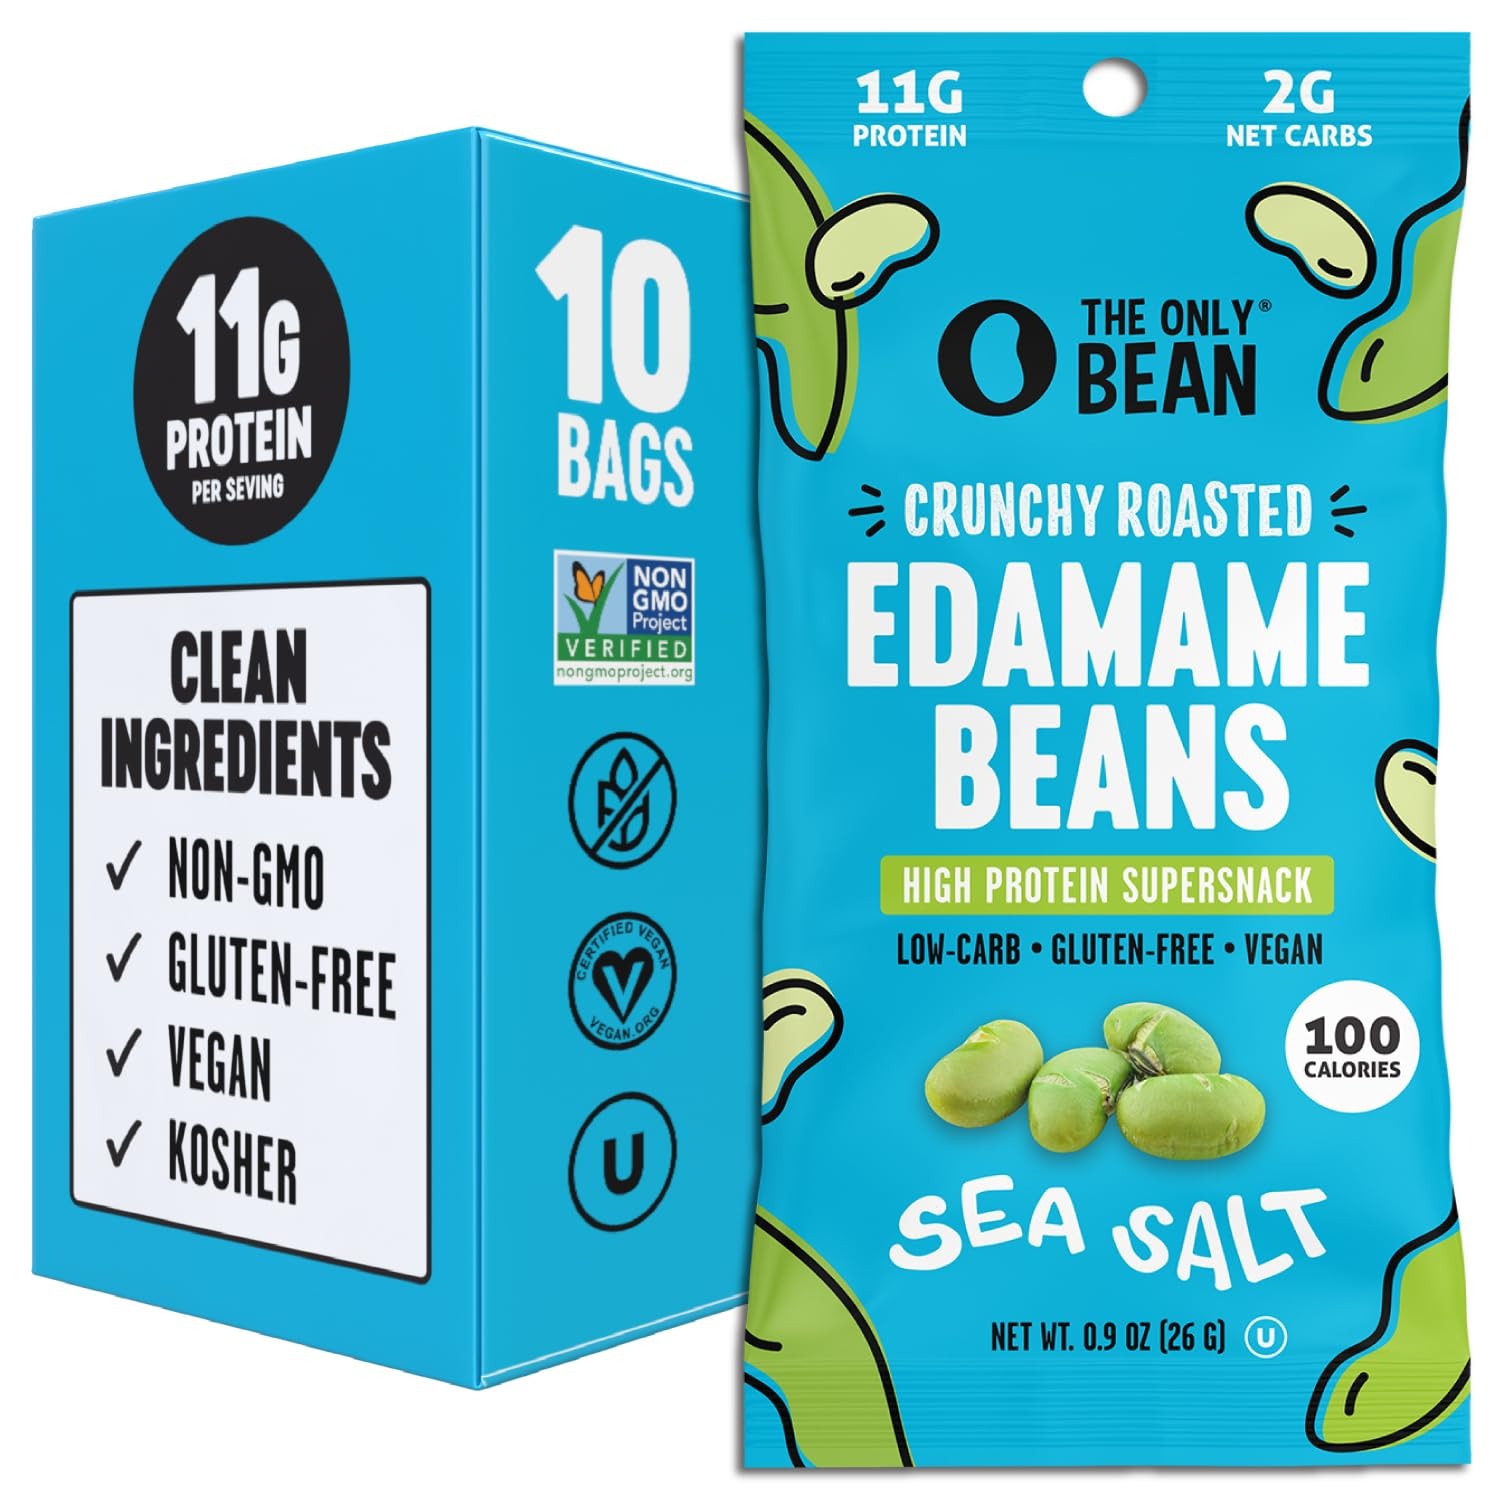
Item Name: The Only Bean Crunchy Dry Roasted Edamame Snacks (Sea Salt), Keto Snack Food, High Protein (11g) Healthy Snacks, Low Carb Gluten Free Office Vegan Food 100 Calorie Snack Pack, 0.9oz 10 Pack
Bullet Point 1: HIGH PROTEIN SUPER-SNACK: Packed with 11 grams of complete plant based protein in a convenient individual wrapped 100 calorie snack pack perfect for the gym, as office snacks, or even a school lunch snack for kids!
Bullet Point 2: LOW-CARB & KETO FRIENDLY: Enjoy a small handful or the whole snack bag at once! With only 2 grams of net carbs per serving, our edamame are dry roasted, are a guilt-free keto food, and a great protien packed chip-alternative!
Bullet Point 3: BETTER FOR YOU: A healthy, low carb snack for every lifestyle and diet. Crunchy Roasted Edamame Beans are keto friendly, gluten-free, grain-free, kosher, high protein snack product that's also a perfect vegetarian / vegan snack with low sugar, no cholesterol, high fiber and low-GI (for a great diabetic snack), and dairy free. It’s the ideal healthy keto snack for your goals! A perfect diet snack food to keep in the pantry.
Bullet Point 4: CRUNCHY, DELICIOUS, and FUN: Our beans are dry roasted, never-fried, and seasoned to perfection for a satisfying, savory, CRUNCH on every bite! Enjoy it straight from the bag, as a salad topper for extra crunch, or on top of your meal for added fuel!
Bullet Point 5: SNACKING ON THE GO: Fight hunger and stay fueled with energy on the go. Keep snack sized packs in your backpack, car, gym bag - wherever adventure takes you. It's a great trail mix alternative for hiking and is better for you than pistachios, peanuts, other nuts, and even roasted chickpeas!
Bullet Point 6: GREAT FOR DIETS: With just 2 WW points, this is the perfect salty snack for Weight Watchers!
Value: 9.0
Unit: Ounce

Price: 12.72